New York State Route 107

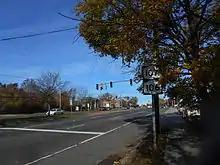
NY 106 and NY 107 northbound in Jericho

NY 107 proceeds northwest, becoming a two-lane commercial and industrial street through Oyster Bay, changing names to South Broadway and intersecting with South Oyster Bay Road (CR 9). The route enters the Hicksville section of Oyster Bay as a four-lane commercial boulevard, becoming a divided highway once again at Gerald Avenue. NY 107 continues northwest as the divided roadway, intersecting with Old Country Road (CR 25) as a four-lane commercial street. NY 107 then enters downtown Hicksville, crossing under a railroad junction of the Long Island Rail Road just east of the Hicksville. After crossing under the tracks, NY 107 continues northwest as a four-lane street, entering an at-grade interchange with NY 106 (Newbridge Road).